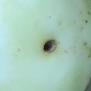
Crop: Tomato
Condition: helicoverpa-armigera-p